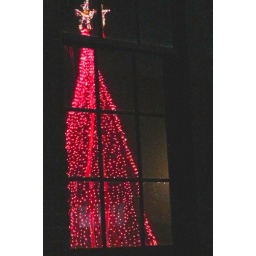
Christmas tree in the window